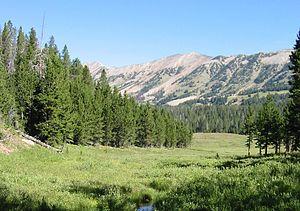
Fondée en 1899, la forêt nationale de Gallatin se trouve au centre-ouest du Montana, aux États-Unis. Elle s'étend sur 8 500 km².